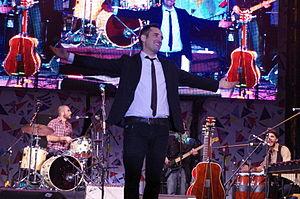
Jorge Drexler est un musicien, compositeur et médecin uruguayen né le 21 septembre 1964 à Montevideo.